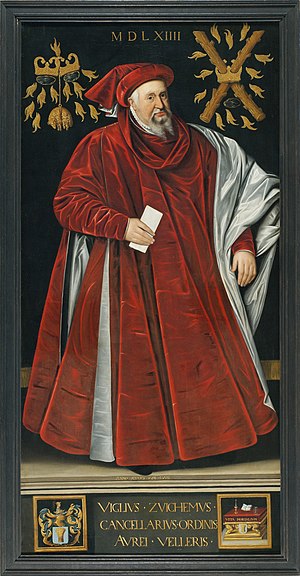
Viglius / Liv og gerning
Portræt af Viglius som kansler af Den gyldne Vlies, af Jacob de Punder.
Viglius var en frisisk født nederlandsk statsmand og jurist.